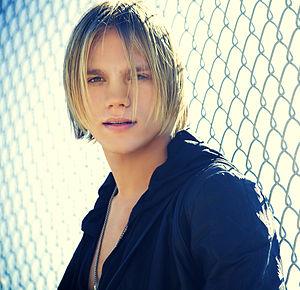
Eduard Romanyuta, né le 23 octobre 1992 à Ternopil en Ukraine, est un chanteur ukrainien.